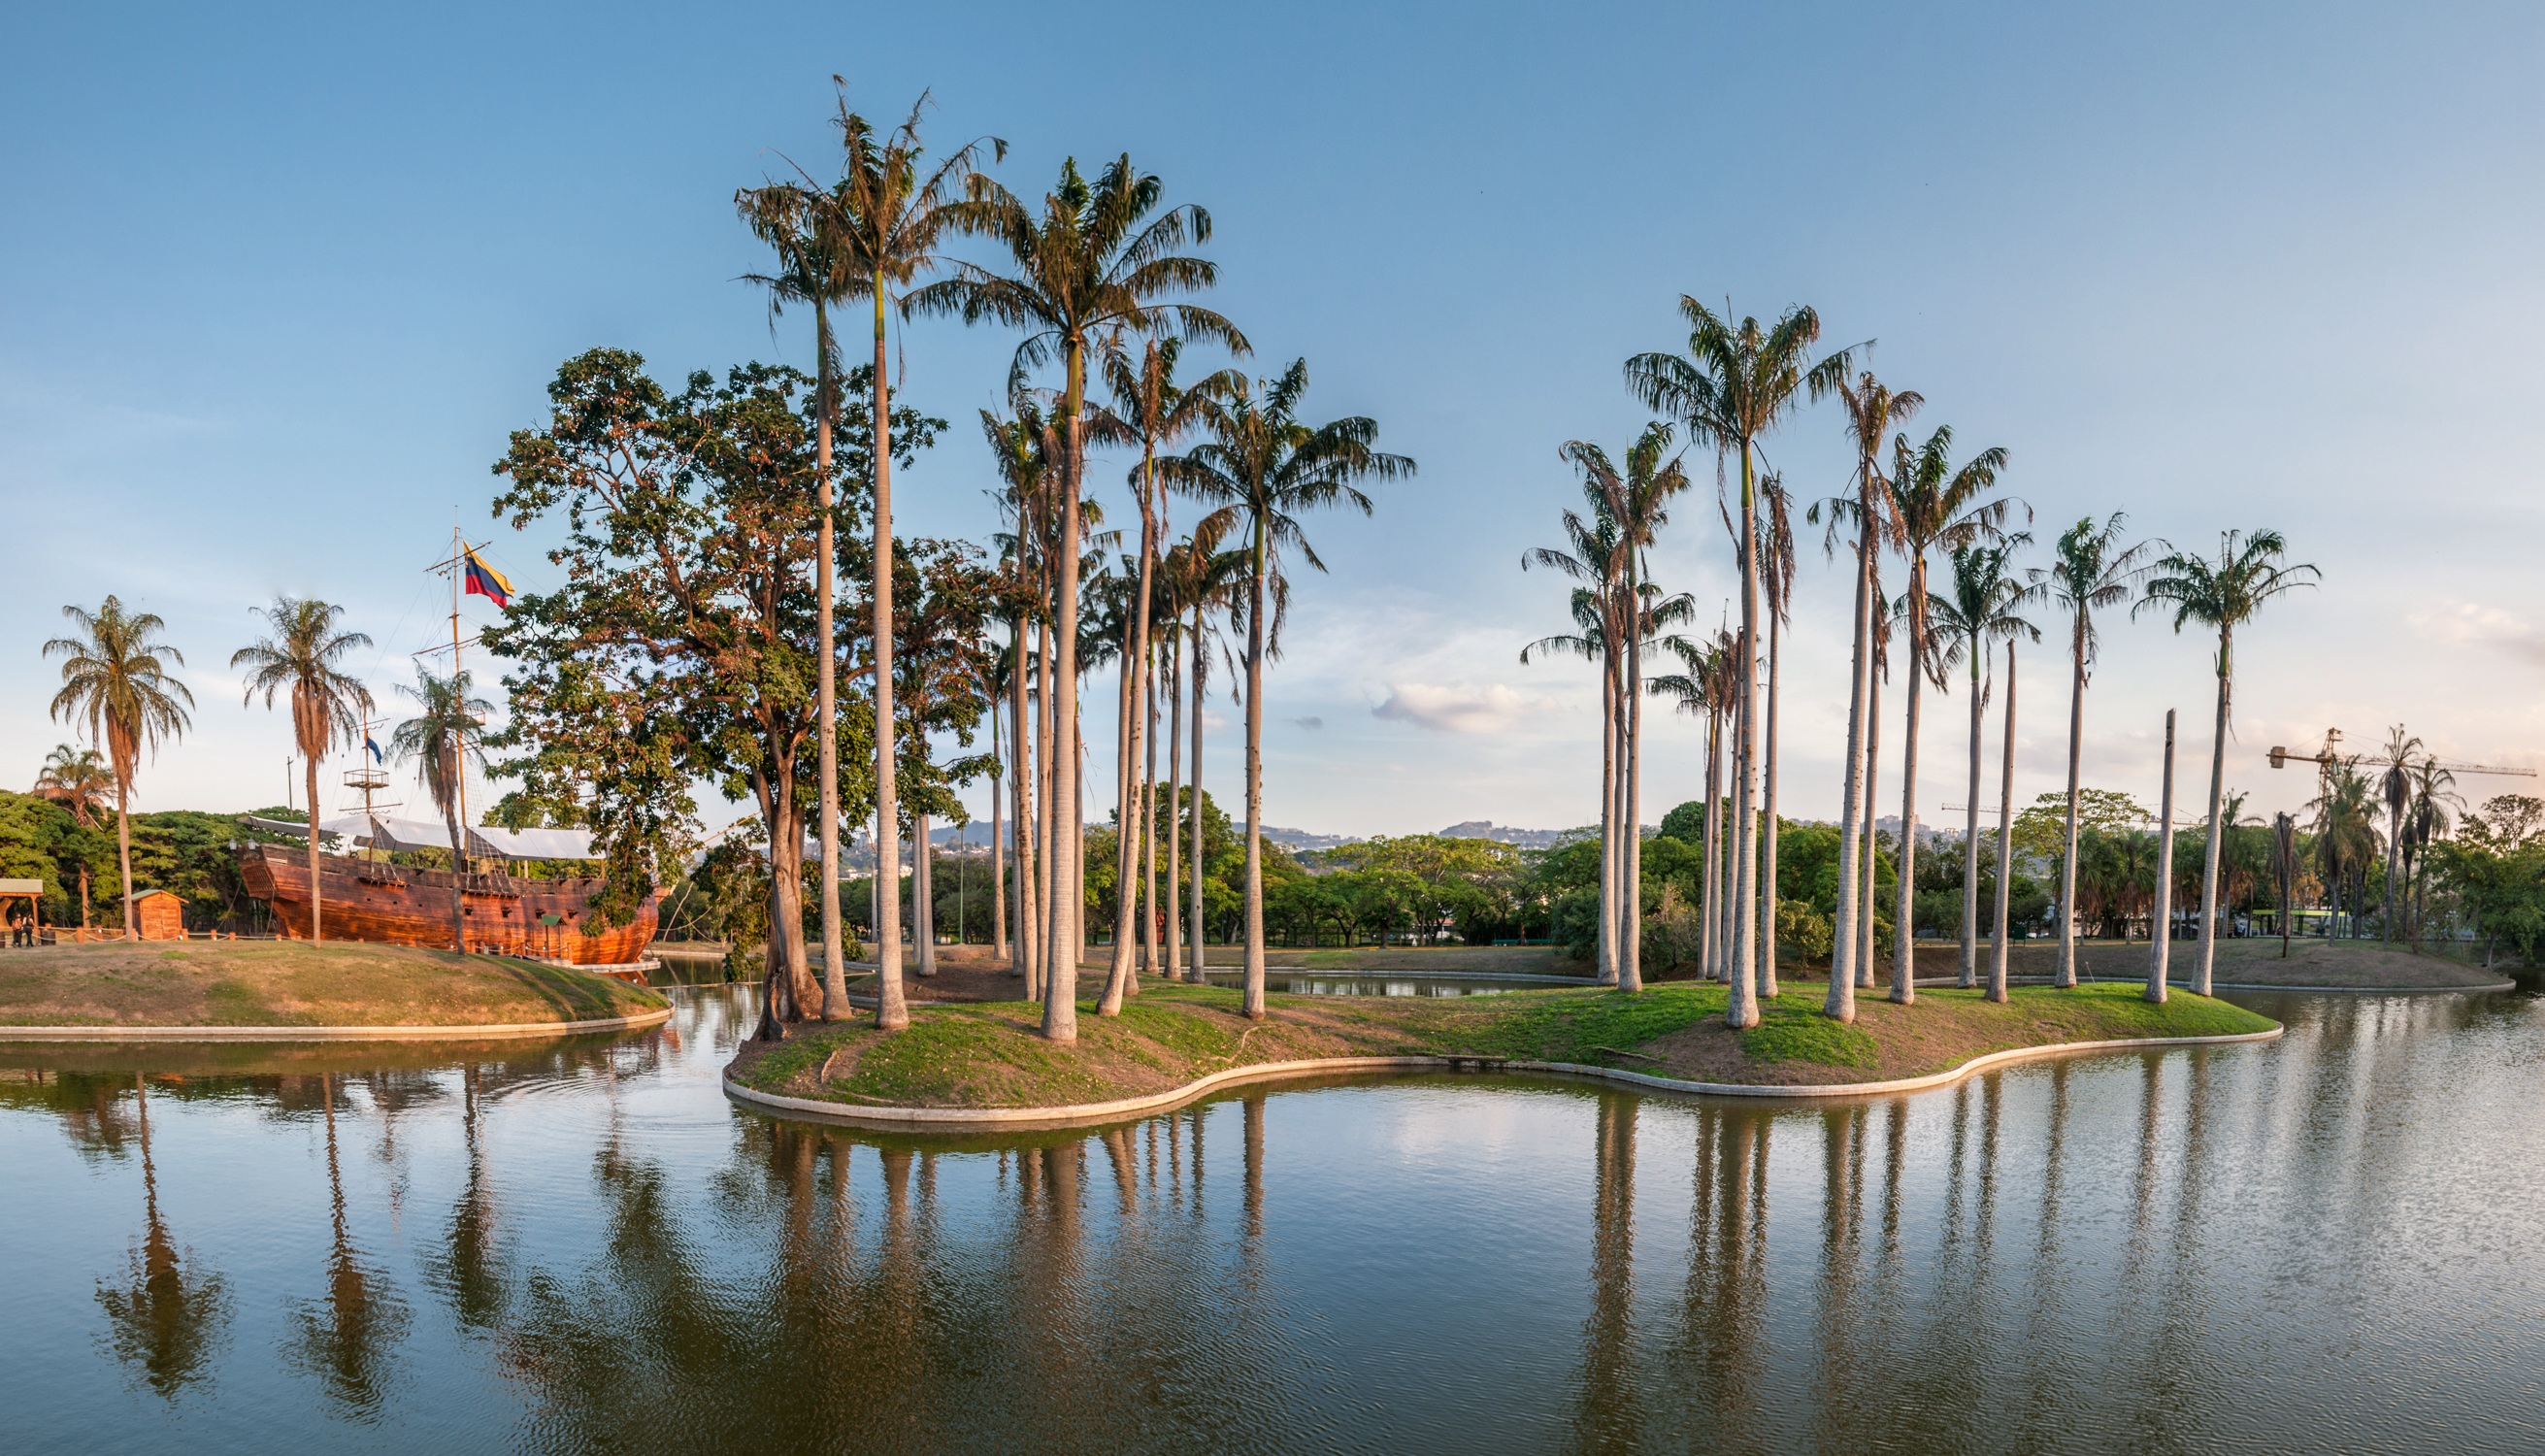
landscape, tree, water, dock, structure, shore, view, panorama, vacation, panoramic, reflection, scenic, tropical, park, lagoon, bay, marina, tourism, waterway, caracas, sunny, resort, venezuela, estate, palms, woody plant, sport venue, arecales, palm family, miranda park